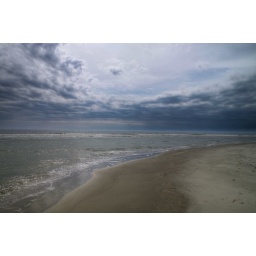
Neat cloud formation on a walk down the beach near the point at Cherry Grove Beach, SC.